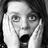
Emotion: surprise